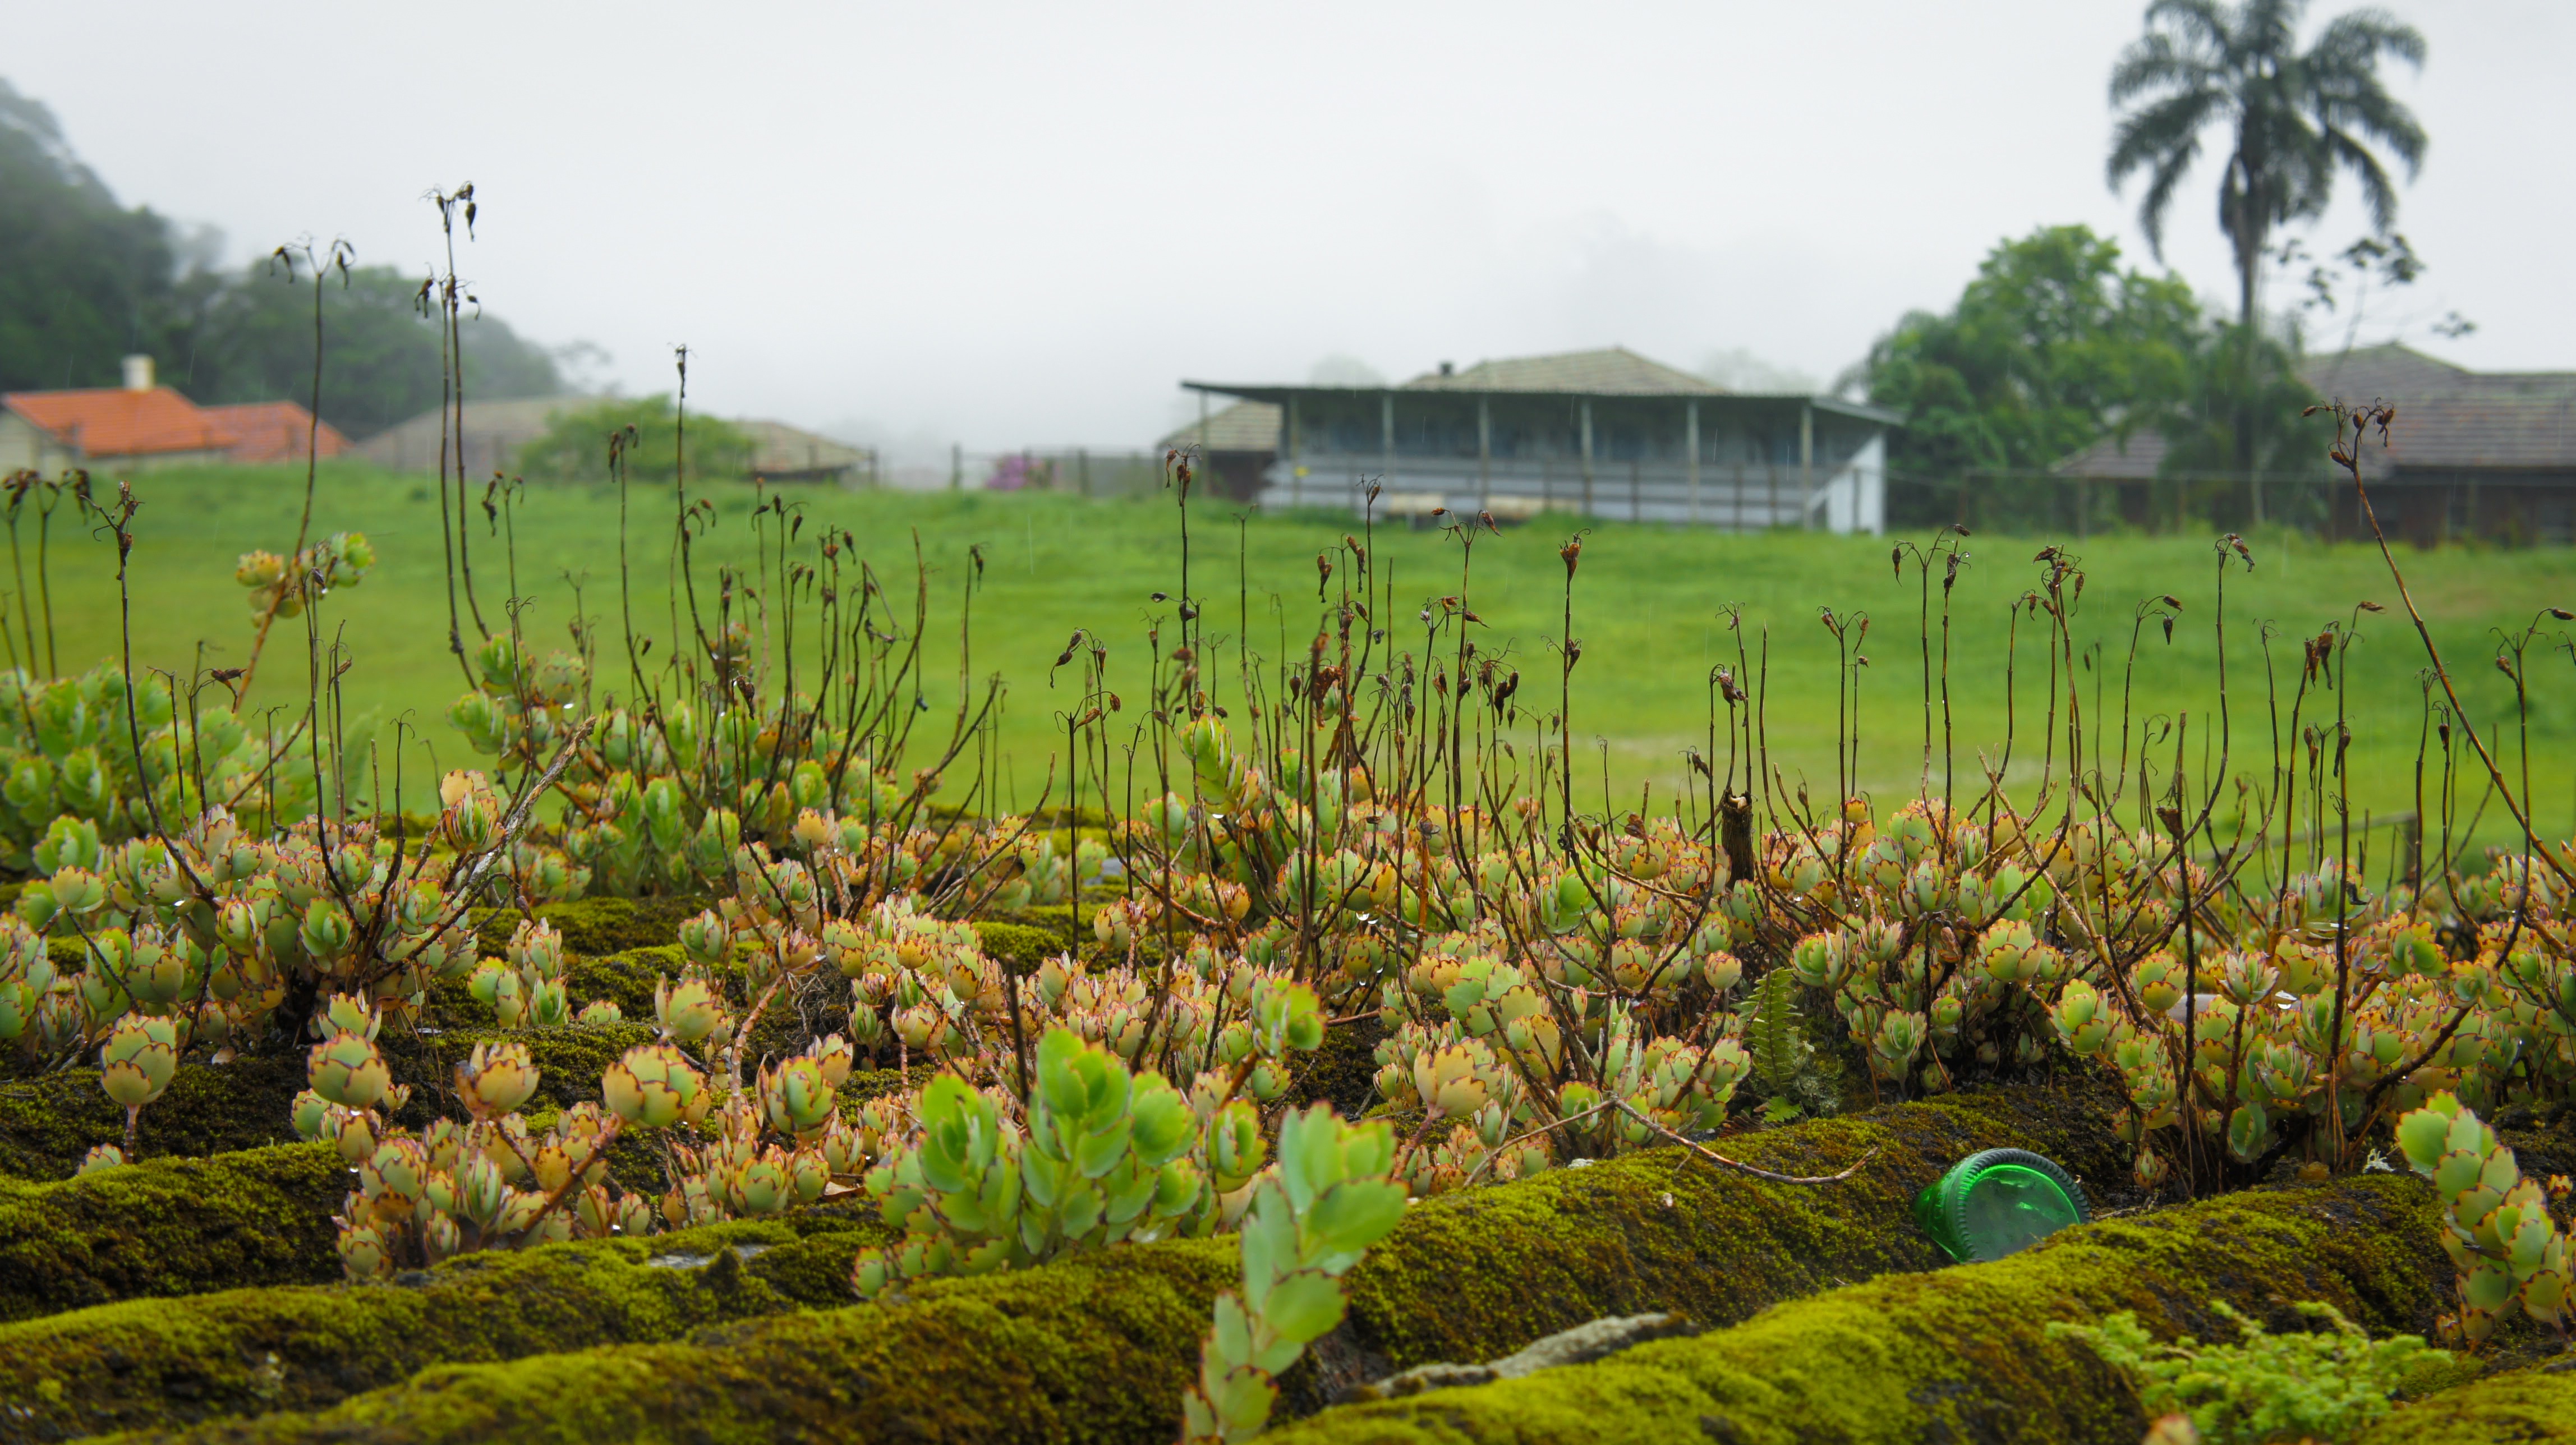
field, farm, flower, crop, soil, agriculture, plantation, rural area, paddy field, grass family